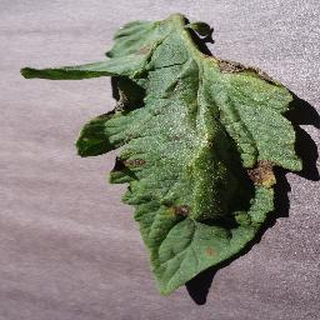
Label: tomato_early_blight